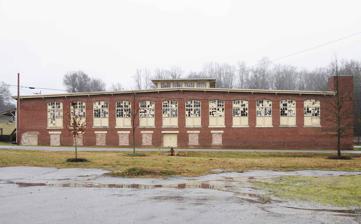
Building: Pacolet Mills Cloth Room and Warehouse
Country: United States of America
Year built: 1907
United States historic place Pacolet Mills Cloth Room and Warehouse U.S. National Register of Historic Places Pacolet Mills Cloth Room and Warehouse, February 2012 Show map of South Carolina Show map of the United States Location 1560 Sunny Acres Rd., Pacolet, South Carolina Coordinates 34°55′11″N 81°44′34″W / 34.91972°N 81.74278°W / 34.91972; -81.74278 Area 2.5 acres (1.0 ha) Built 1906 ( 1906 ) -1907 Architectural style Late 19th And Early 20th Century American Movements NRHP reference No. 05001571 Added to NRHP February 1, 2006 Pacolet Mills Cloth Room and Warehouse is a historic textile mill located at Pacolet , Spartanburg County, South Carolina . It was built in 1906–1907, and consists the 1 1/2-story, brick cloth building with the attached warehouse portion covered with weatherboard and metal. the building features a low-profiled roof and large rounded arch windows. The front portion of the building was used for inspecting cloth prior to shipping, and the rear portion was used as a warehouse. It was listed on the National Register of Historic Places in 2006. References